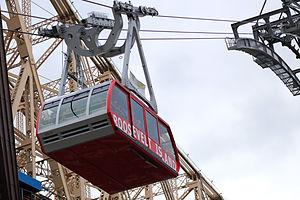
Un téléphérique, ou téléférique, est un moyen de transport par câble aérien.
Poma est une entreprise française spécialisée dans la fabrication de systèmes de transport par câble. Elle est détenue depuis le 31 mai 2000 par l'industriel italien Michael Seeber, par le biais de HTI BV, réunissant notamment le groupe Poma et le groupe Leitner, formant un des deux leaders mondiaux du transport par câble.